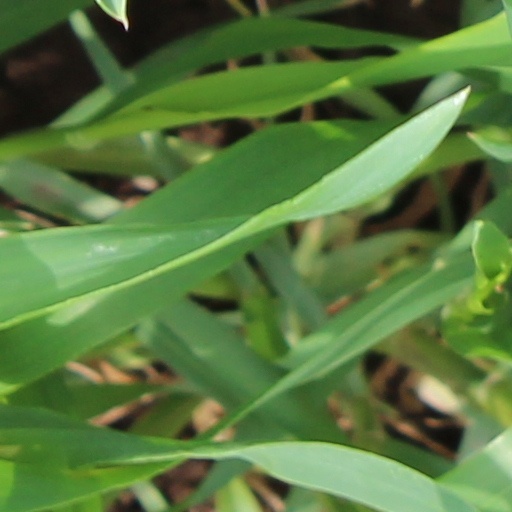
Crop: wheat